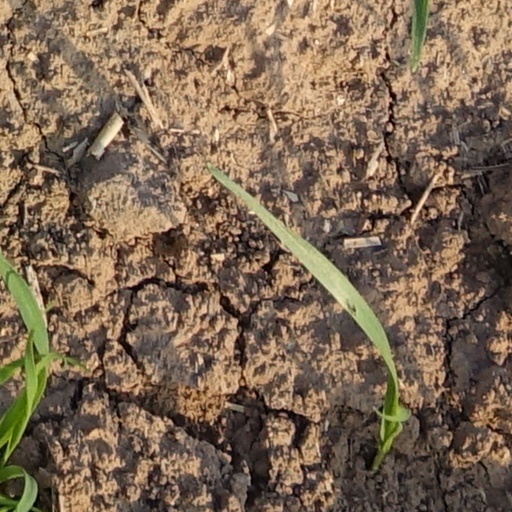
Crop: wheat